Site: brandenburg
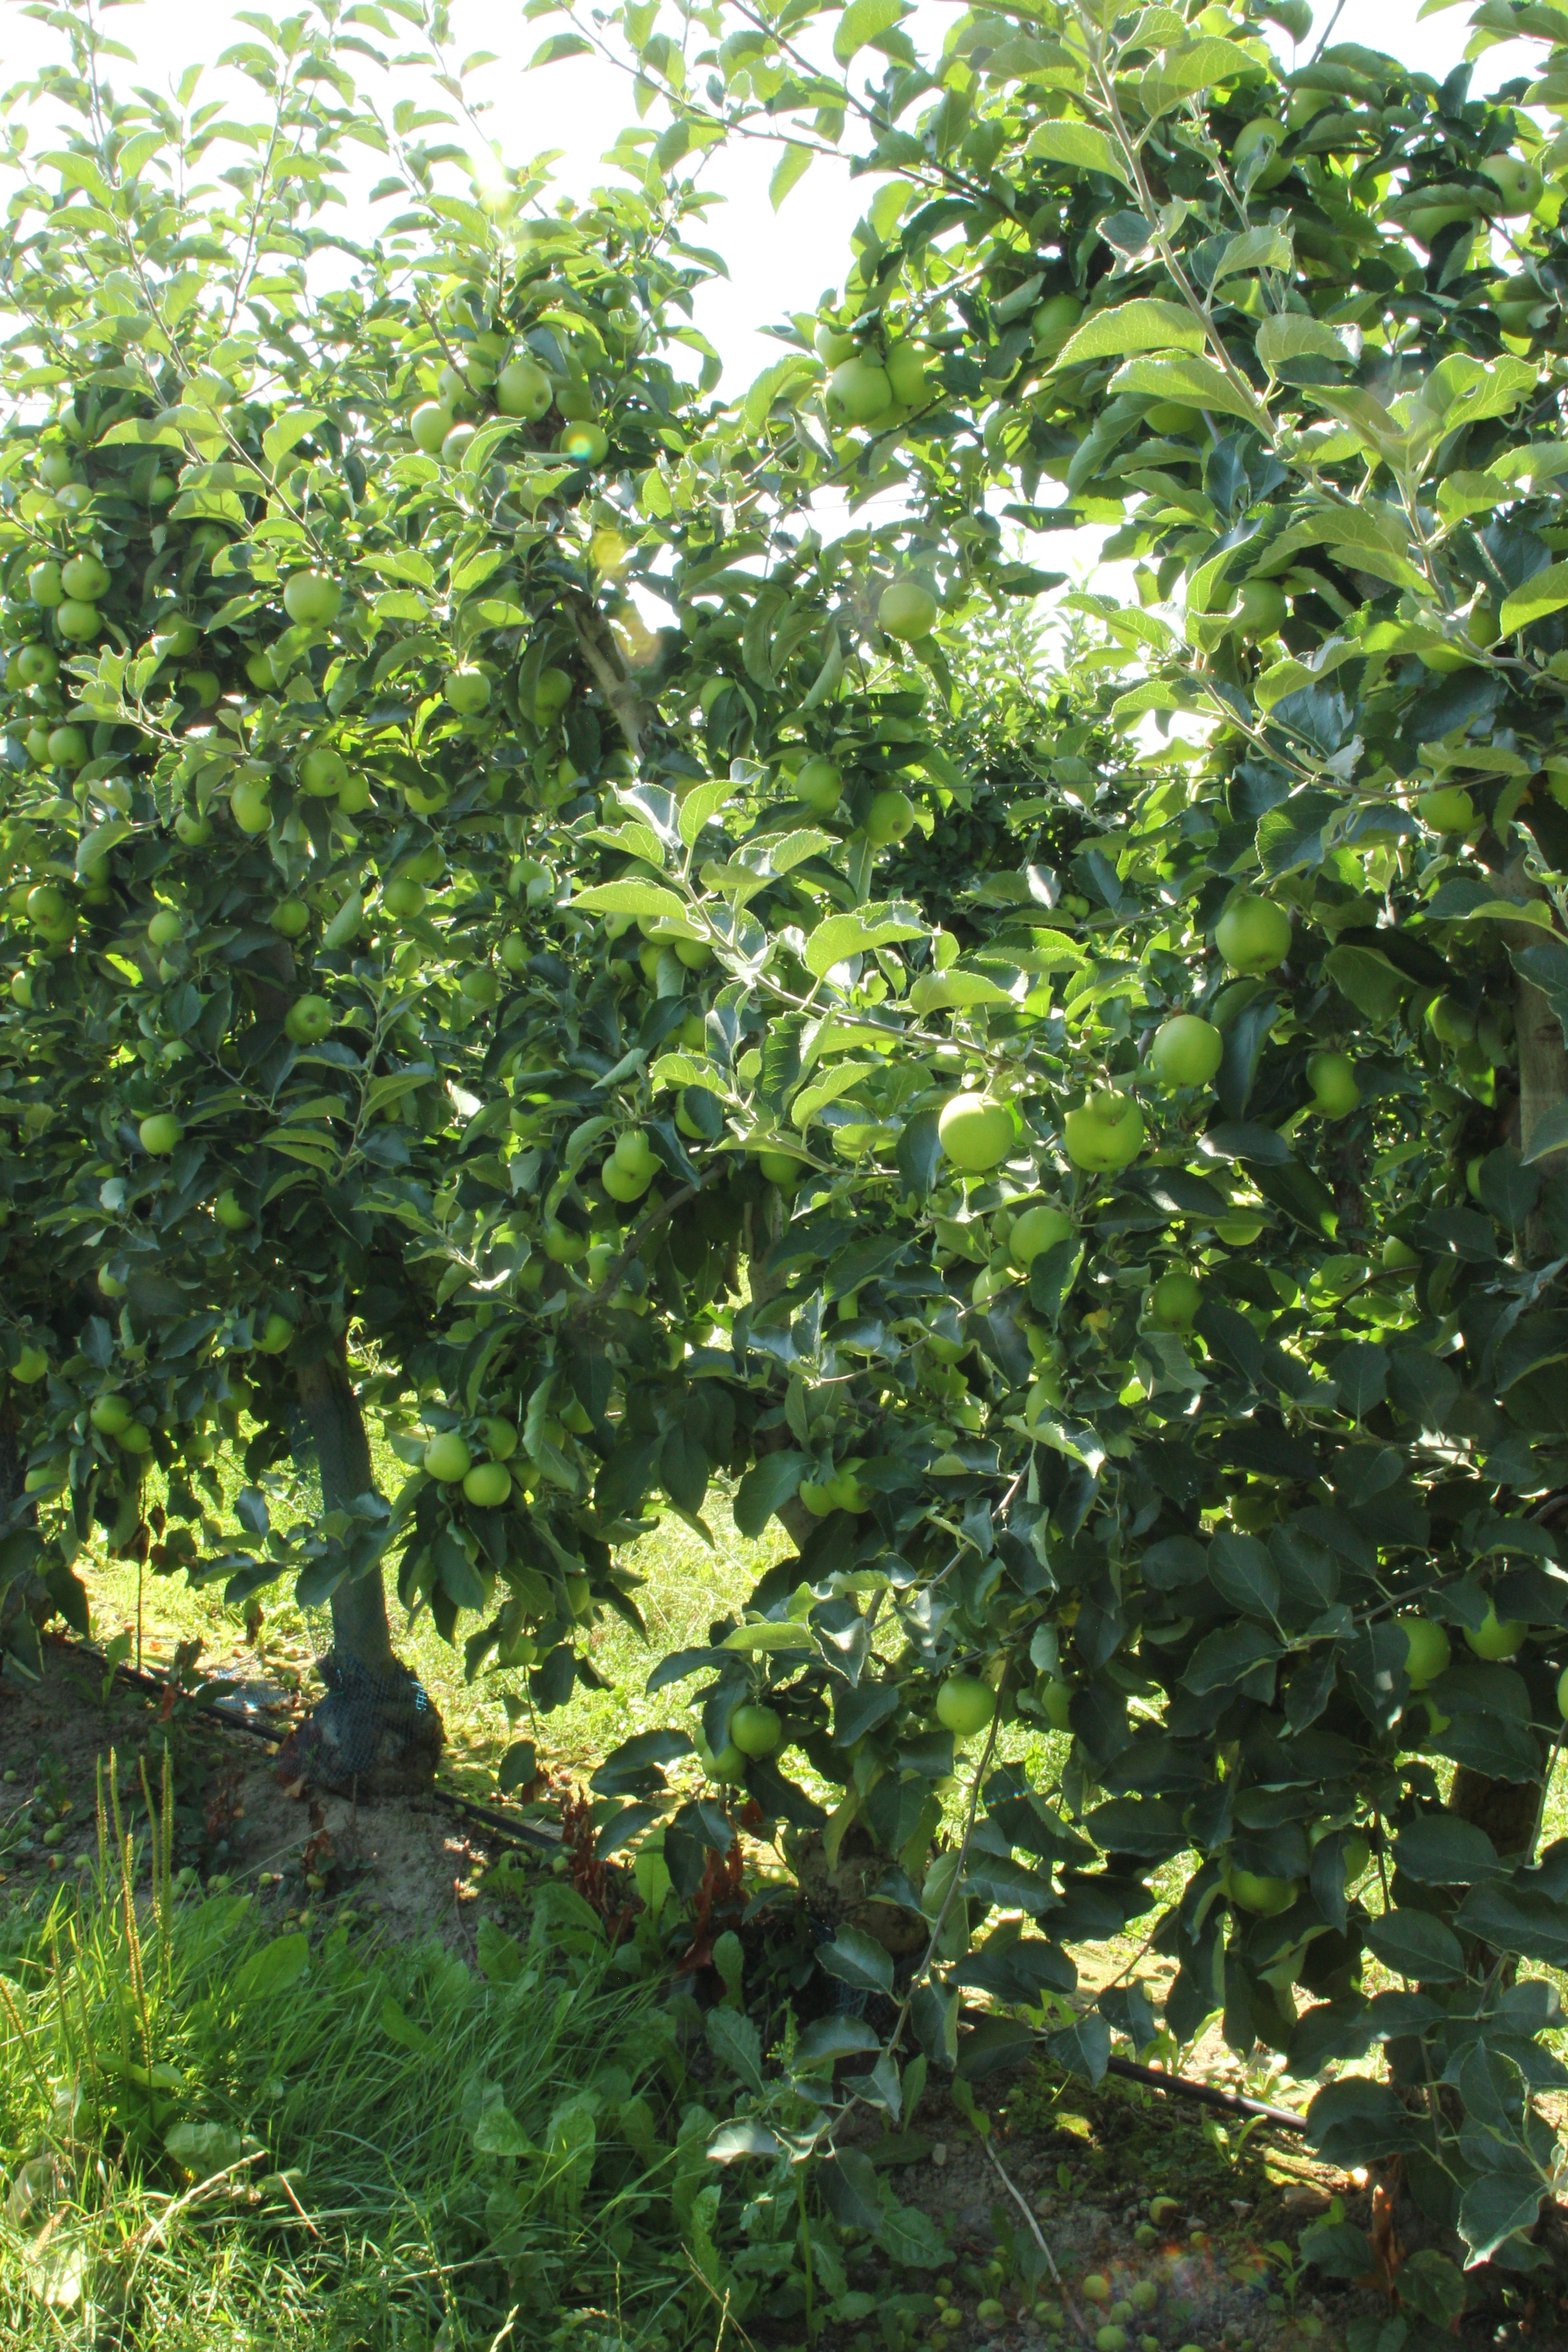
Growth stage (BBCH 77): Development of fruit